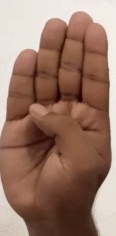
ASL sign: B